ISU Junior Grand Prix in Australia

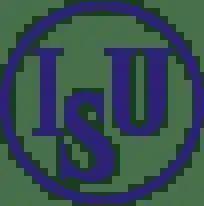

The ISU Junior Grand Prix in Australia is an international figure skating competition. Sanctioned by the International Skating Union, it is periodically held in the autumn as part of the Junior Grand Prix (JGP) series. Medals may be awarded in men's singles, women's singles, pair skating, and ice dance.